Johnny Gill

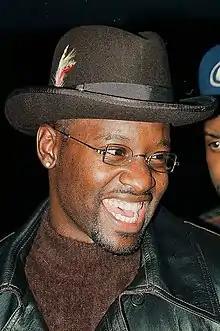
Gill in 1998

Johnny Gill Jr. (born May 22, 1966) is an American singer and songwriter. He is the sixth and final member of the R&B/pop group New Edition and was also a member of the supergroup called LSG, with Gerald Levert and Keith Sweat. Gill has released eight solo albums, three albums with New Edition, two albums with LSG, and one collaborative album with Stacy Lattisaw. Gill has sold over 15 million copies worldwide as a solo artist.